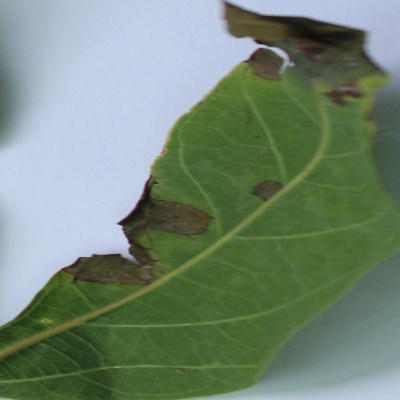
Crop: Cassava
Condition: brown spot